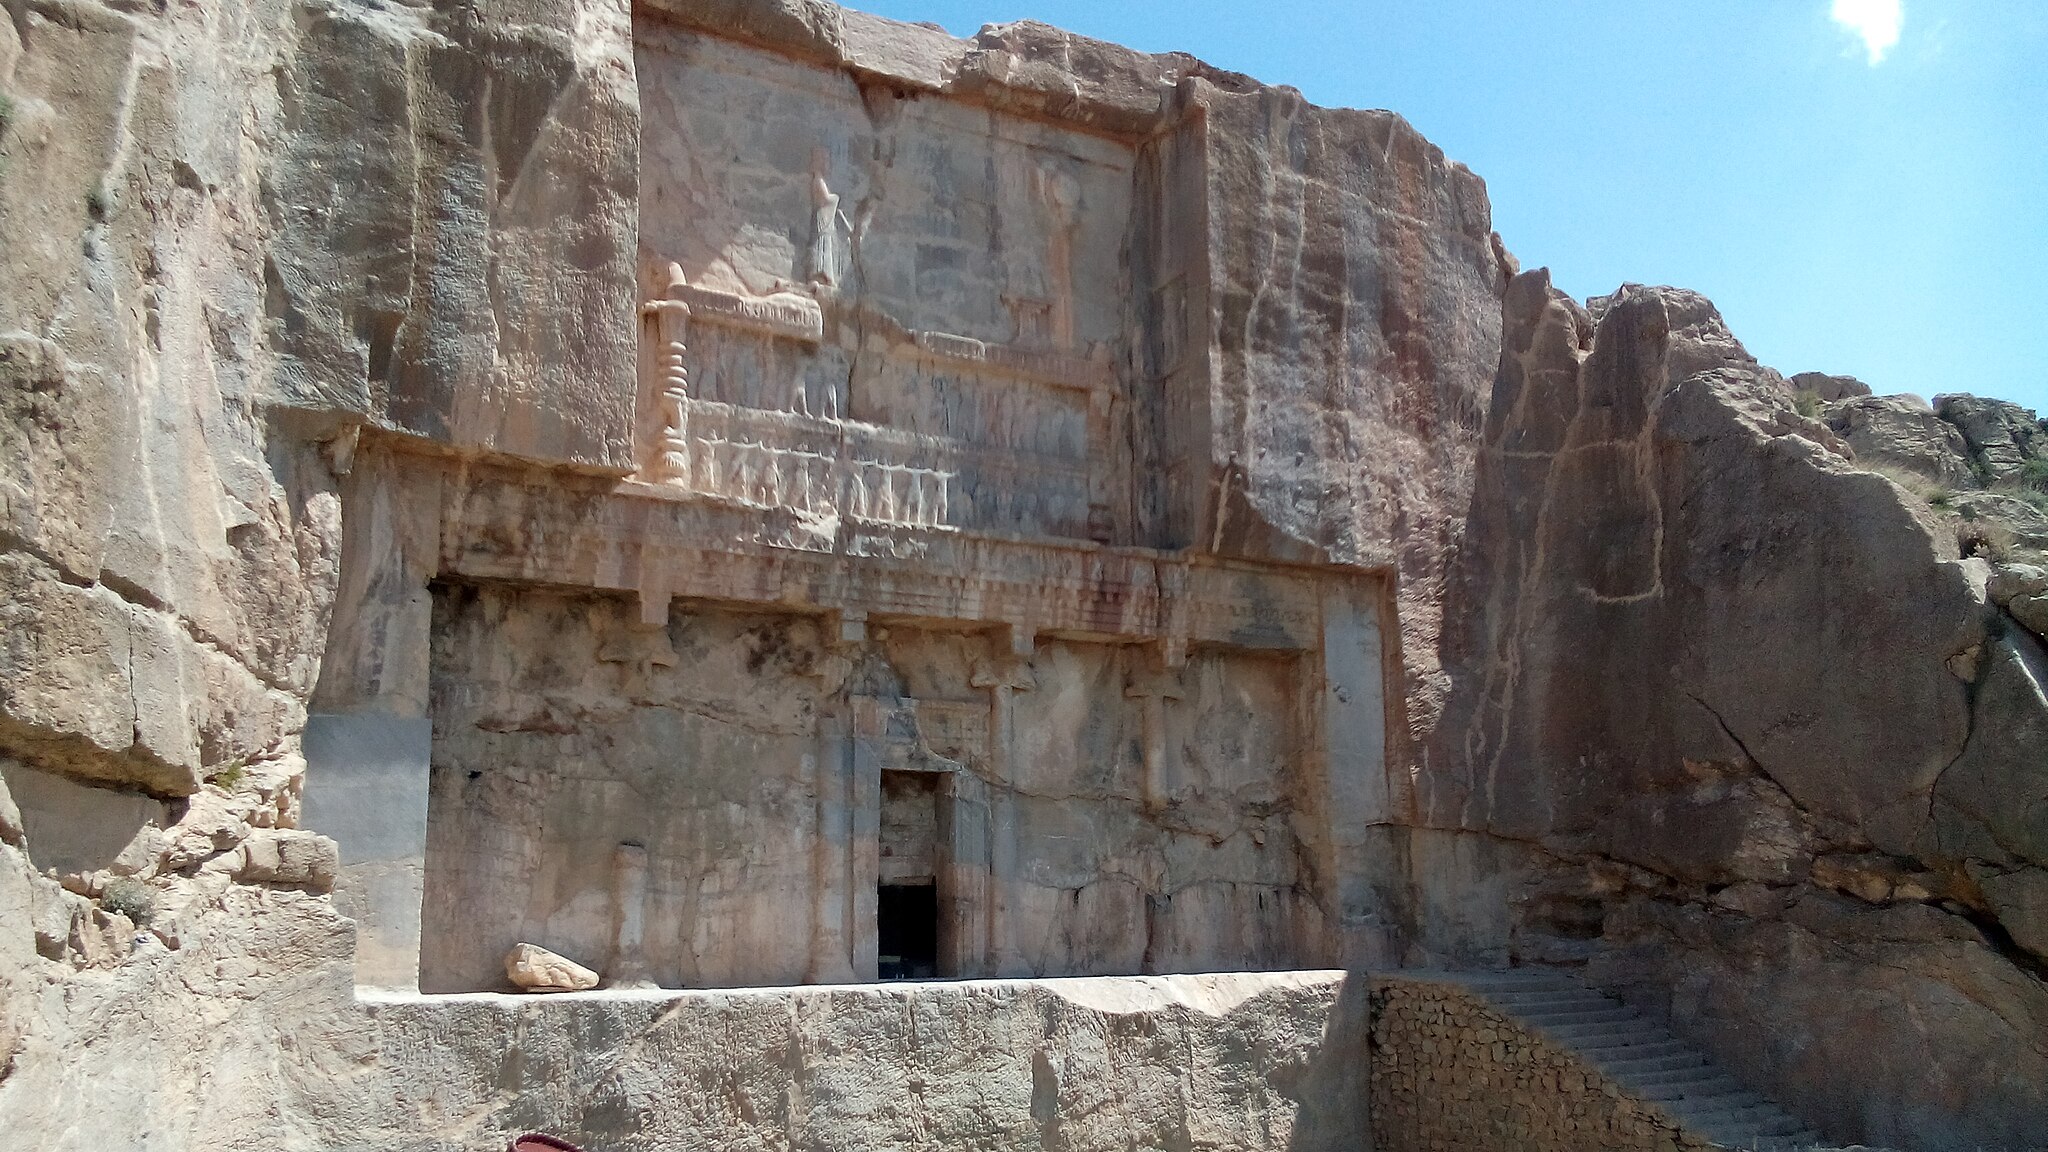
Title: TakhteJamshid khadije6
Date: 2014-03-27 13:04:30
Categories: Tomb of Artaxerxes II, Self-published work, Images from Wiki Loves Monuments 2015, Cultural heritage monuments in Iran with known IDs, Images from Wiki Loves Monuments 2015 in Iran, Uploaded via Campaign:wlm-ir, Images from Wiki Loves Monuments in Marvdasht, 2014 in Persepolis, Iran photographs taken on 2014-03-27, Images from Wiki Loves Monuments missing SDC depicts, Images from Wiki Loves Monuments missing SDC location of creation, Cultural heritage monuments in Iran missing SDC location of creation, Cultural heritage monuments in Iran missing SDC depicts